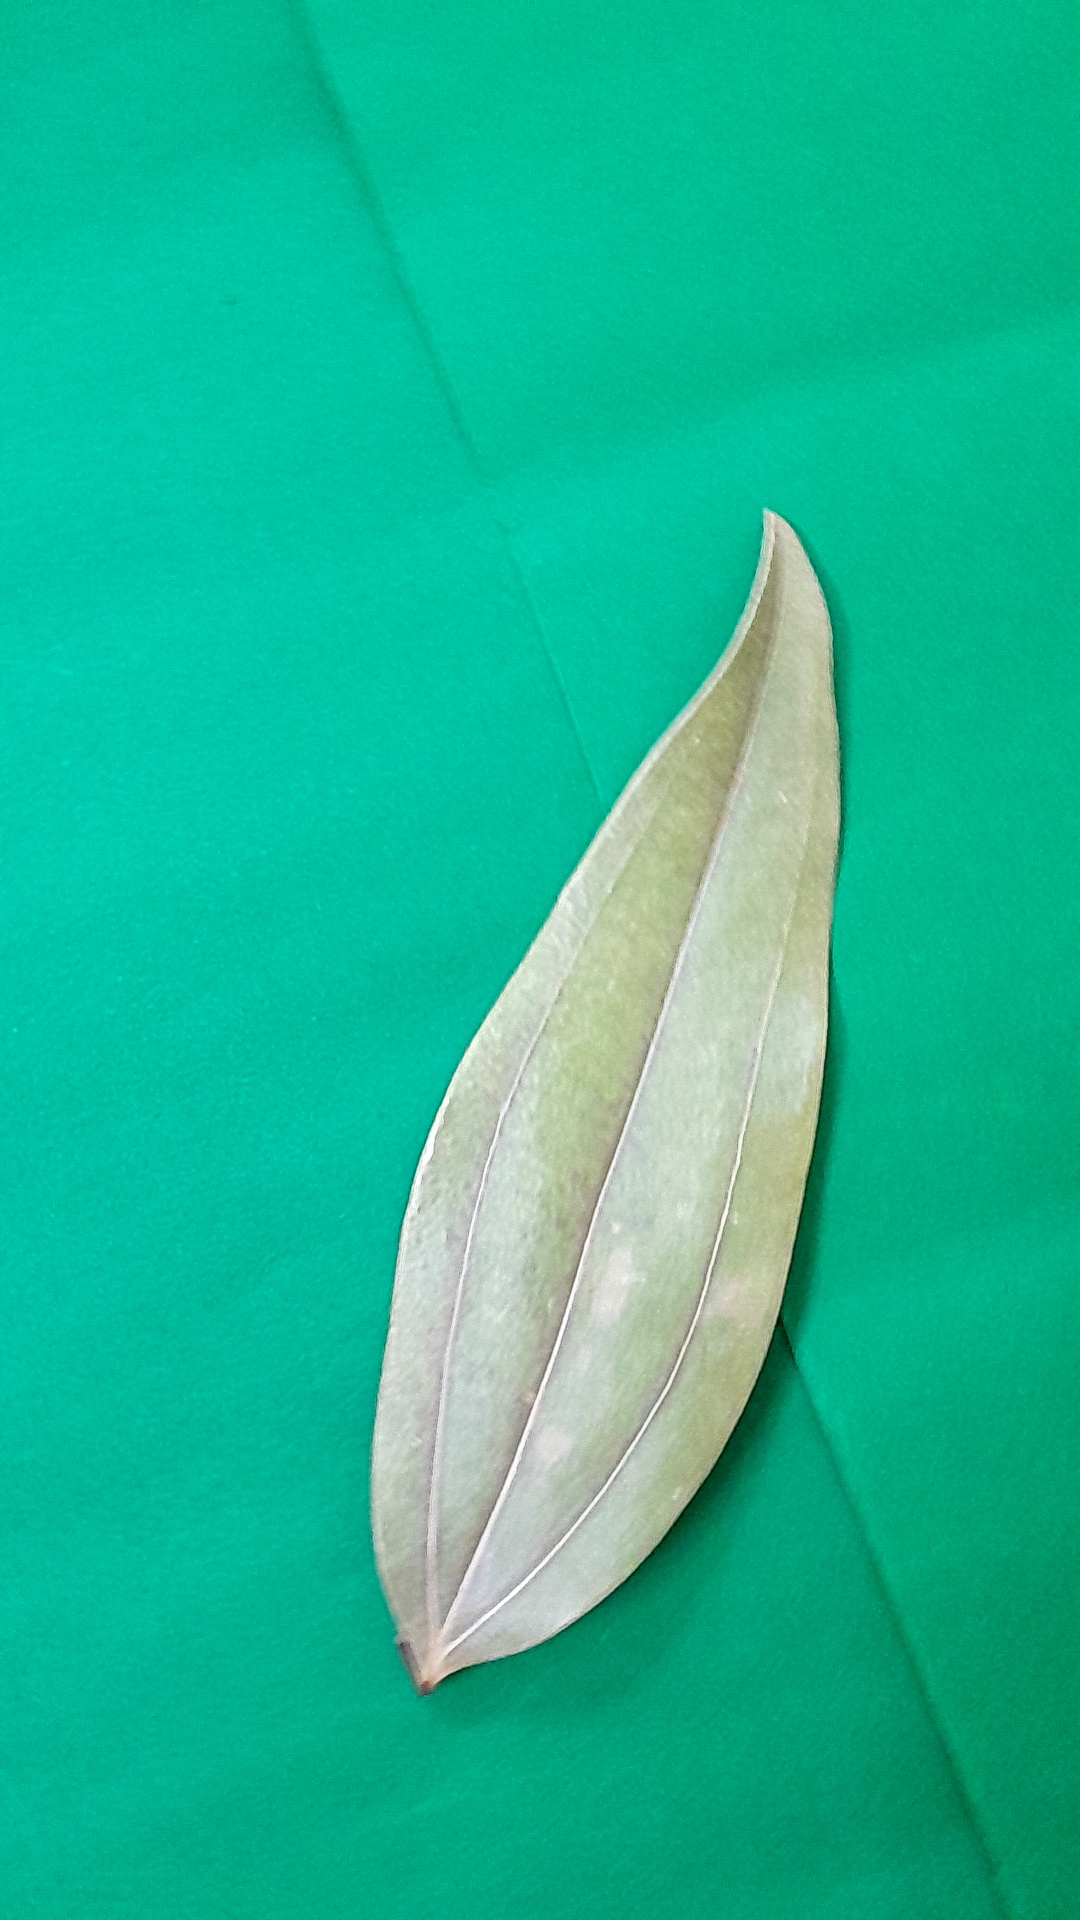
Label: Dry Leaf